Sky position (RA, Dec in degrees): 163.529, 12.893
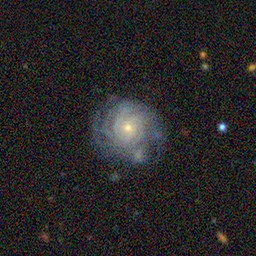
Galaxy morphology: Unbarred Tight Spiral Galaxies